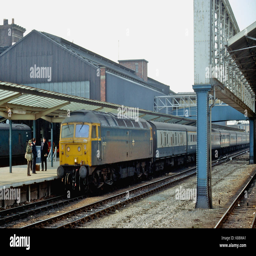
class locomotive at station with a passenger train